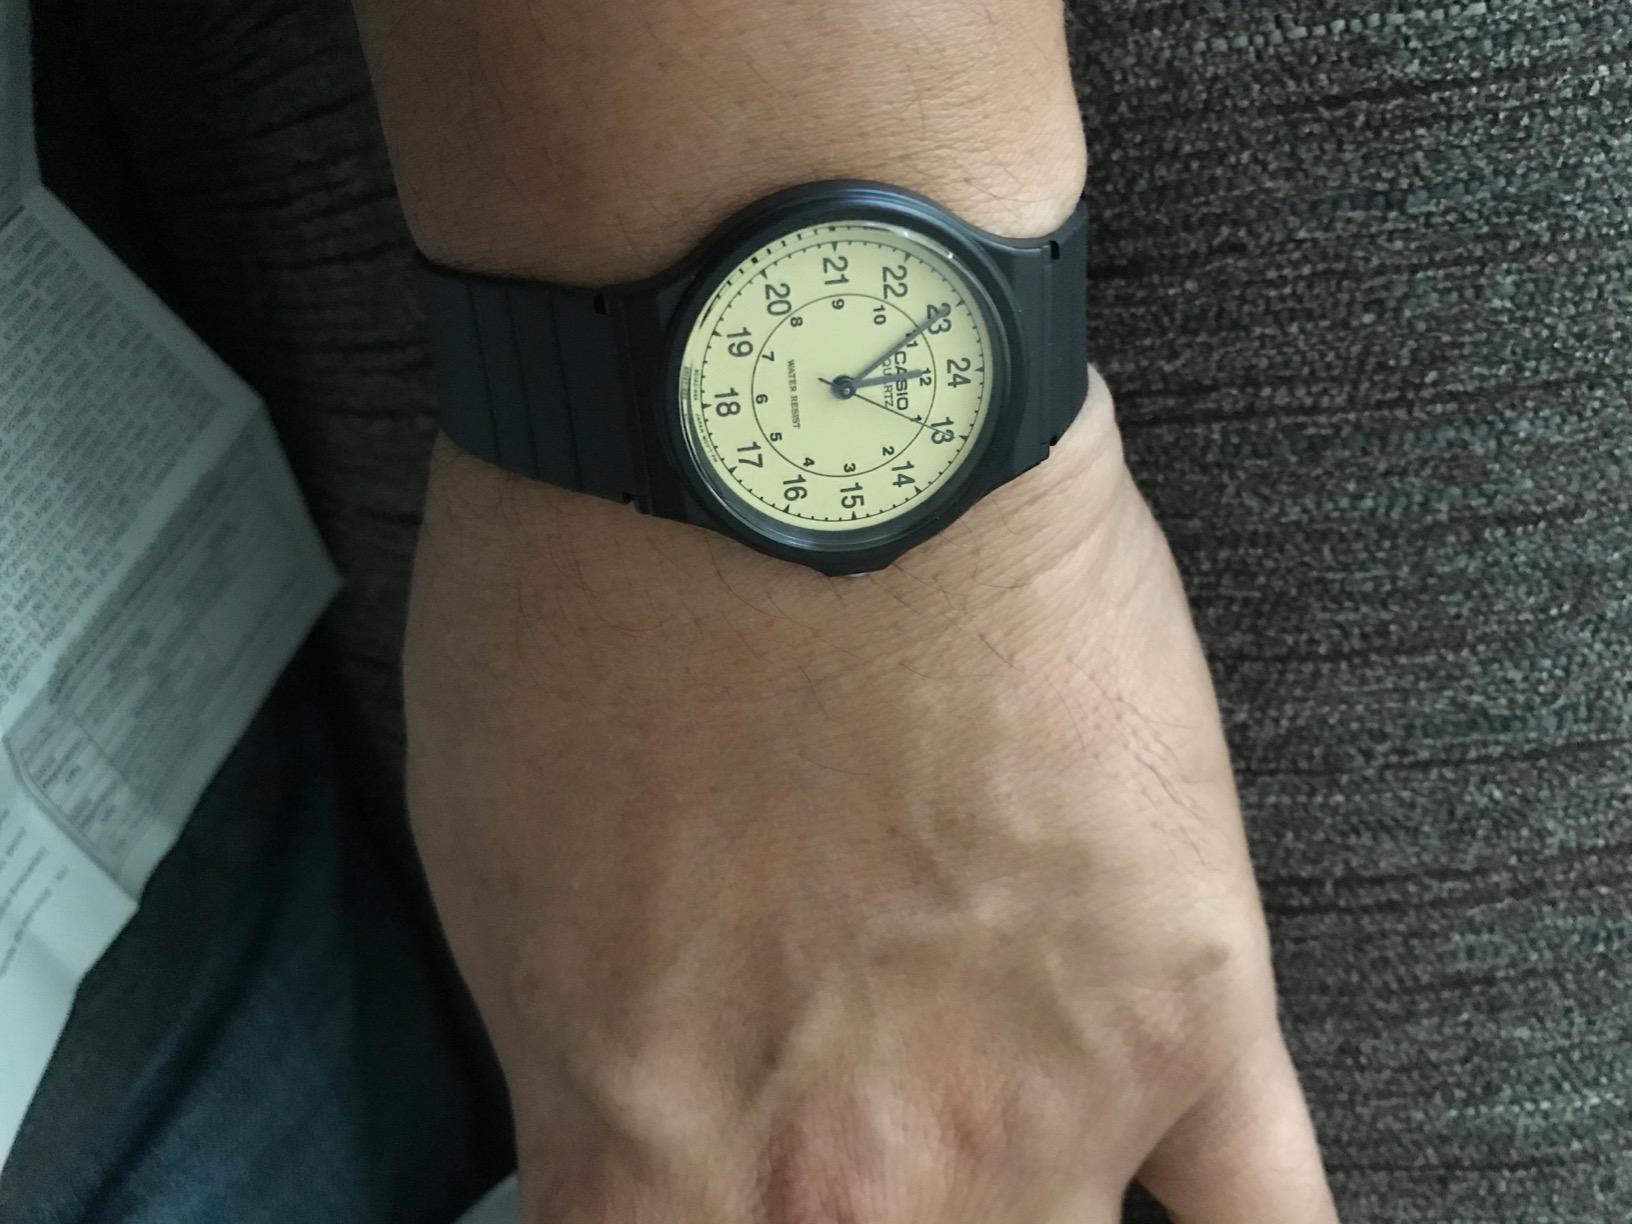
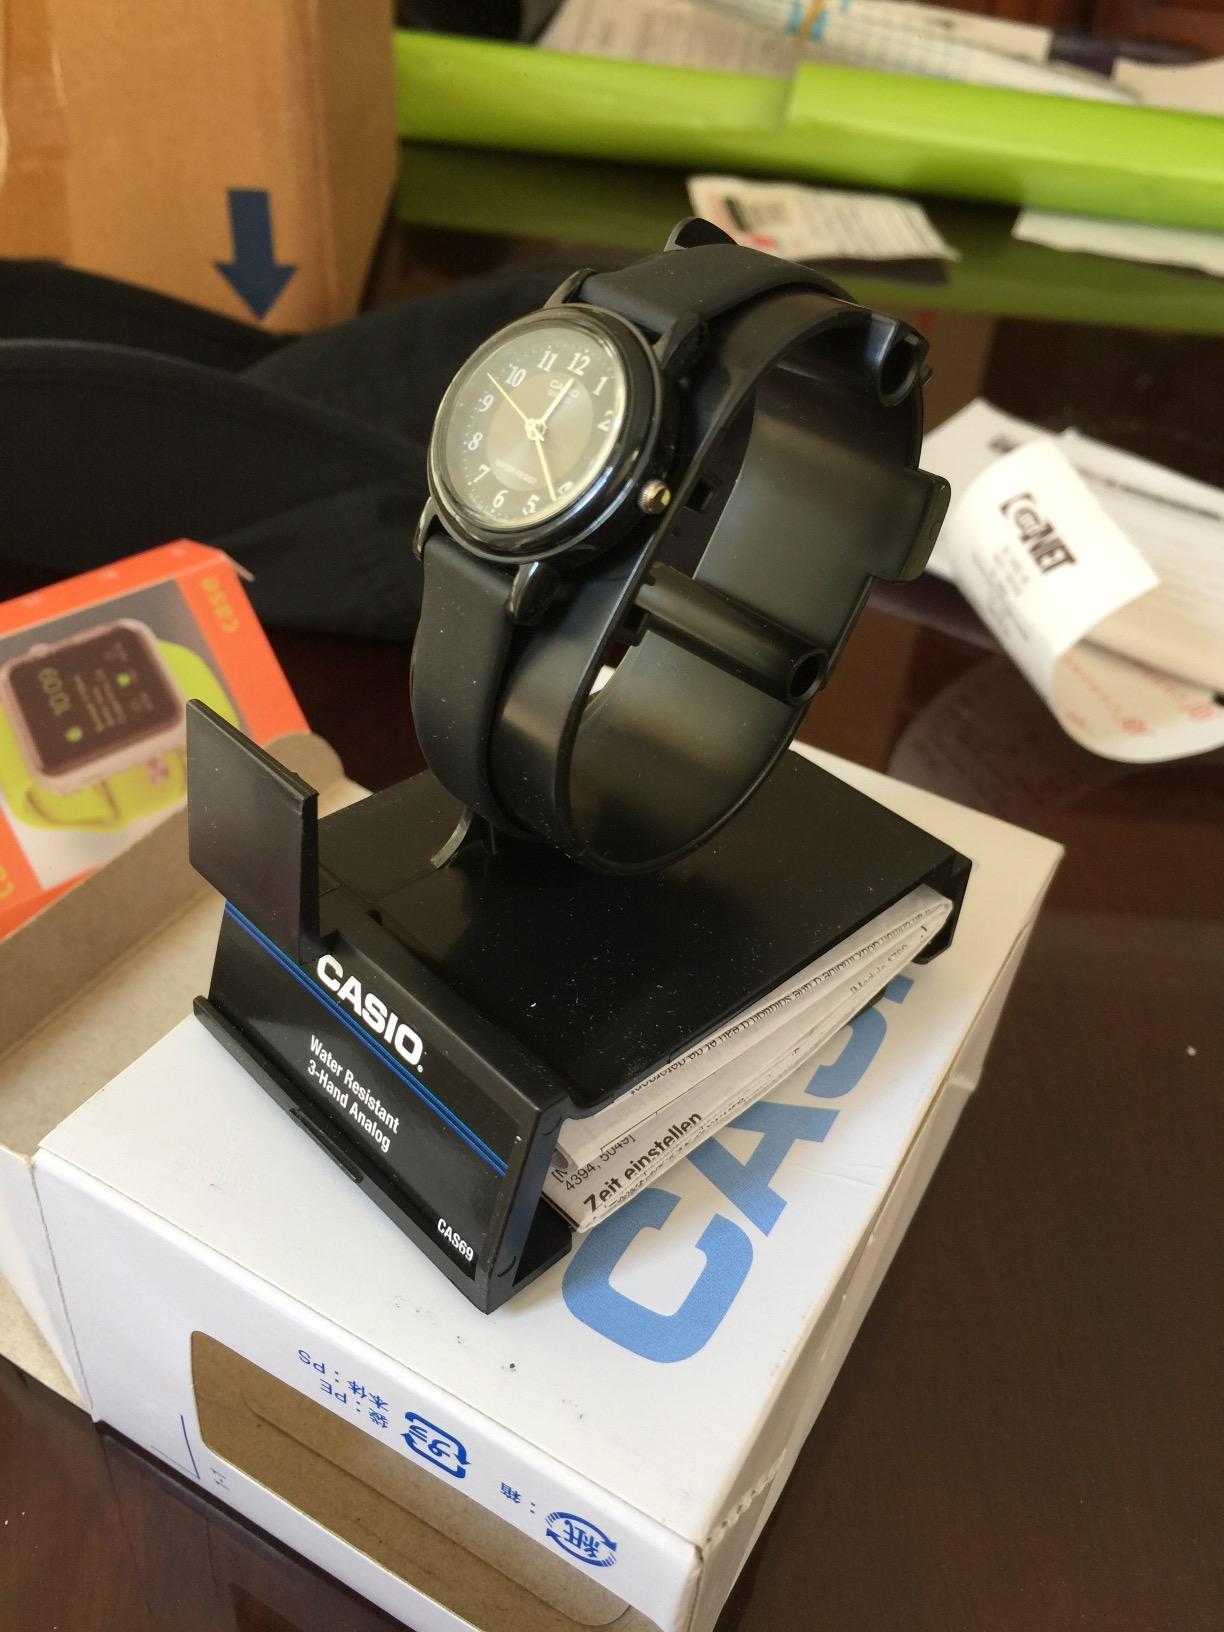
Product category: accessories_watch
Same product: no